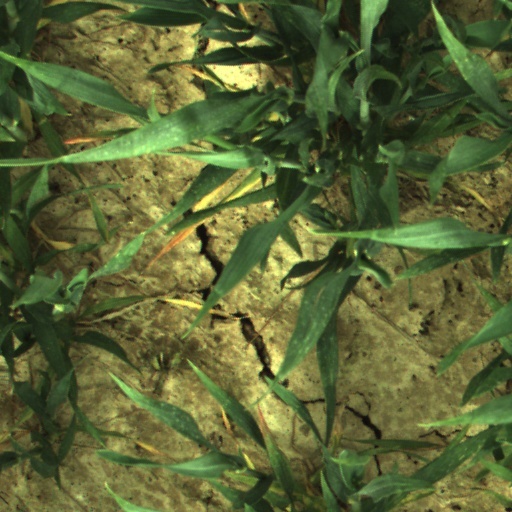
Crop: wheat